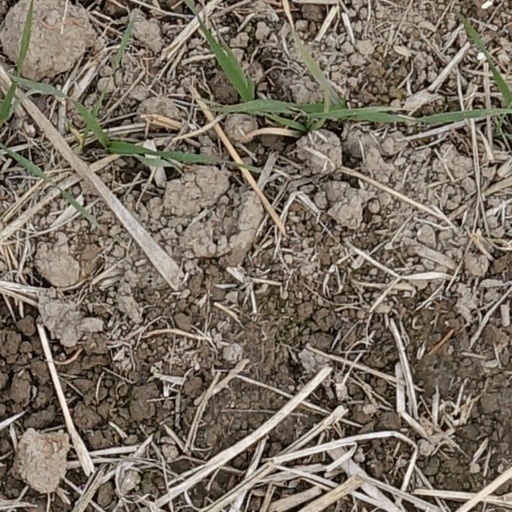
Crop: wheat